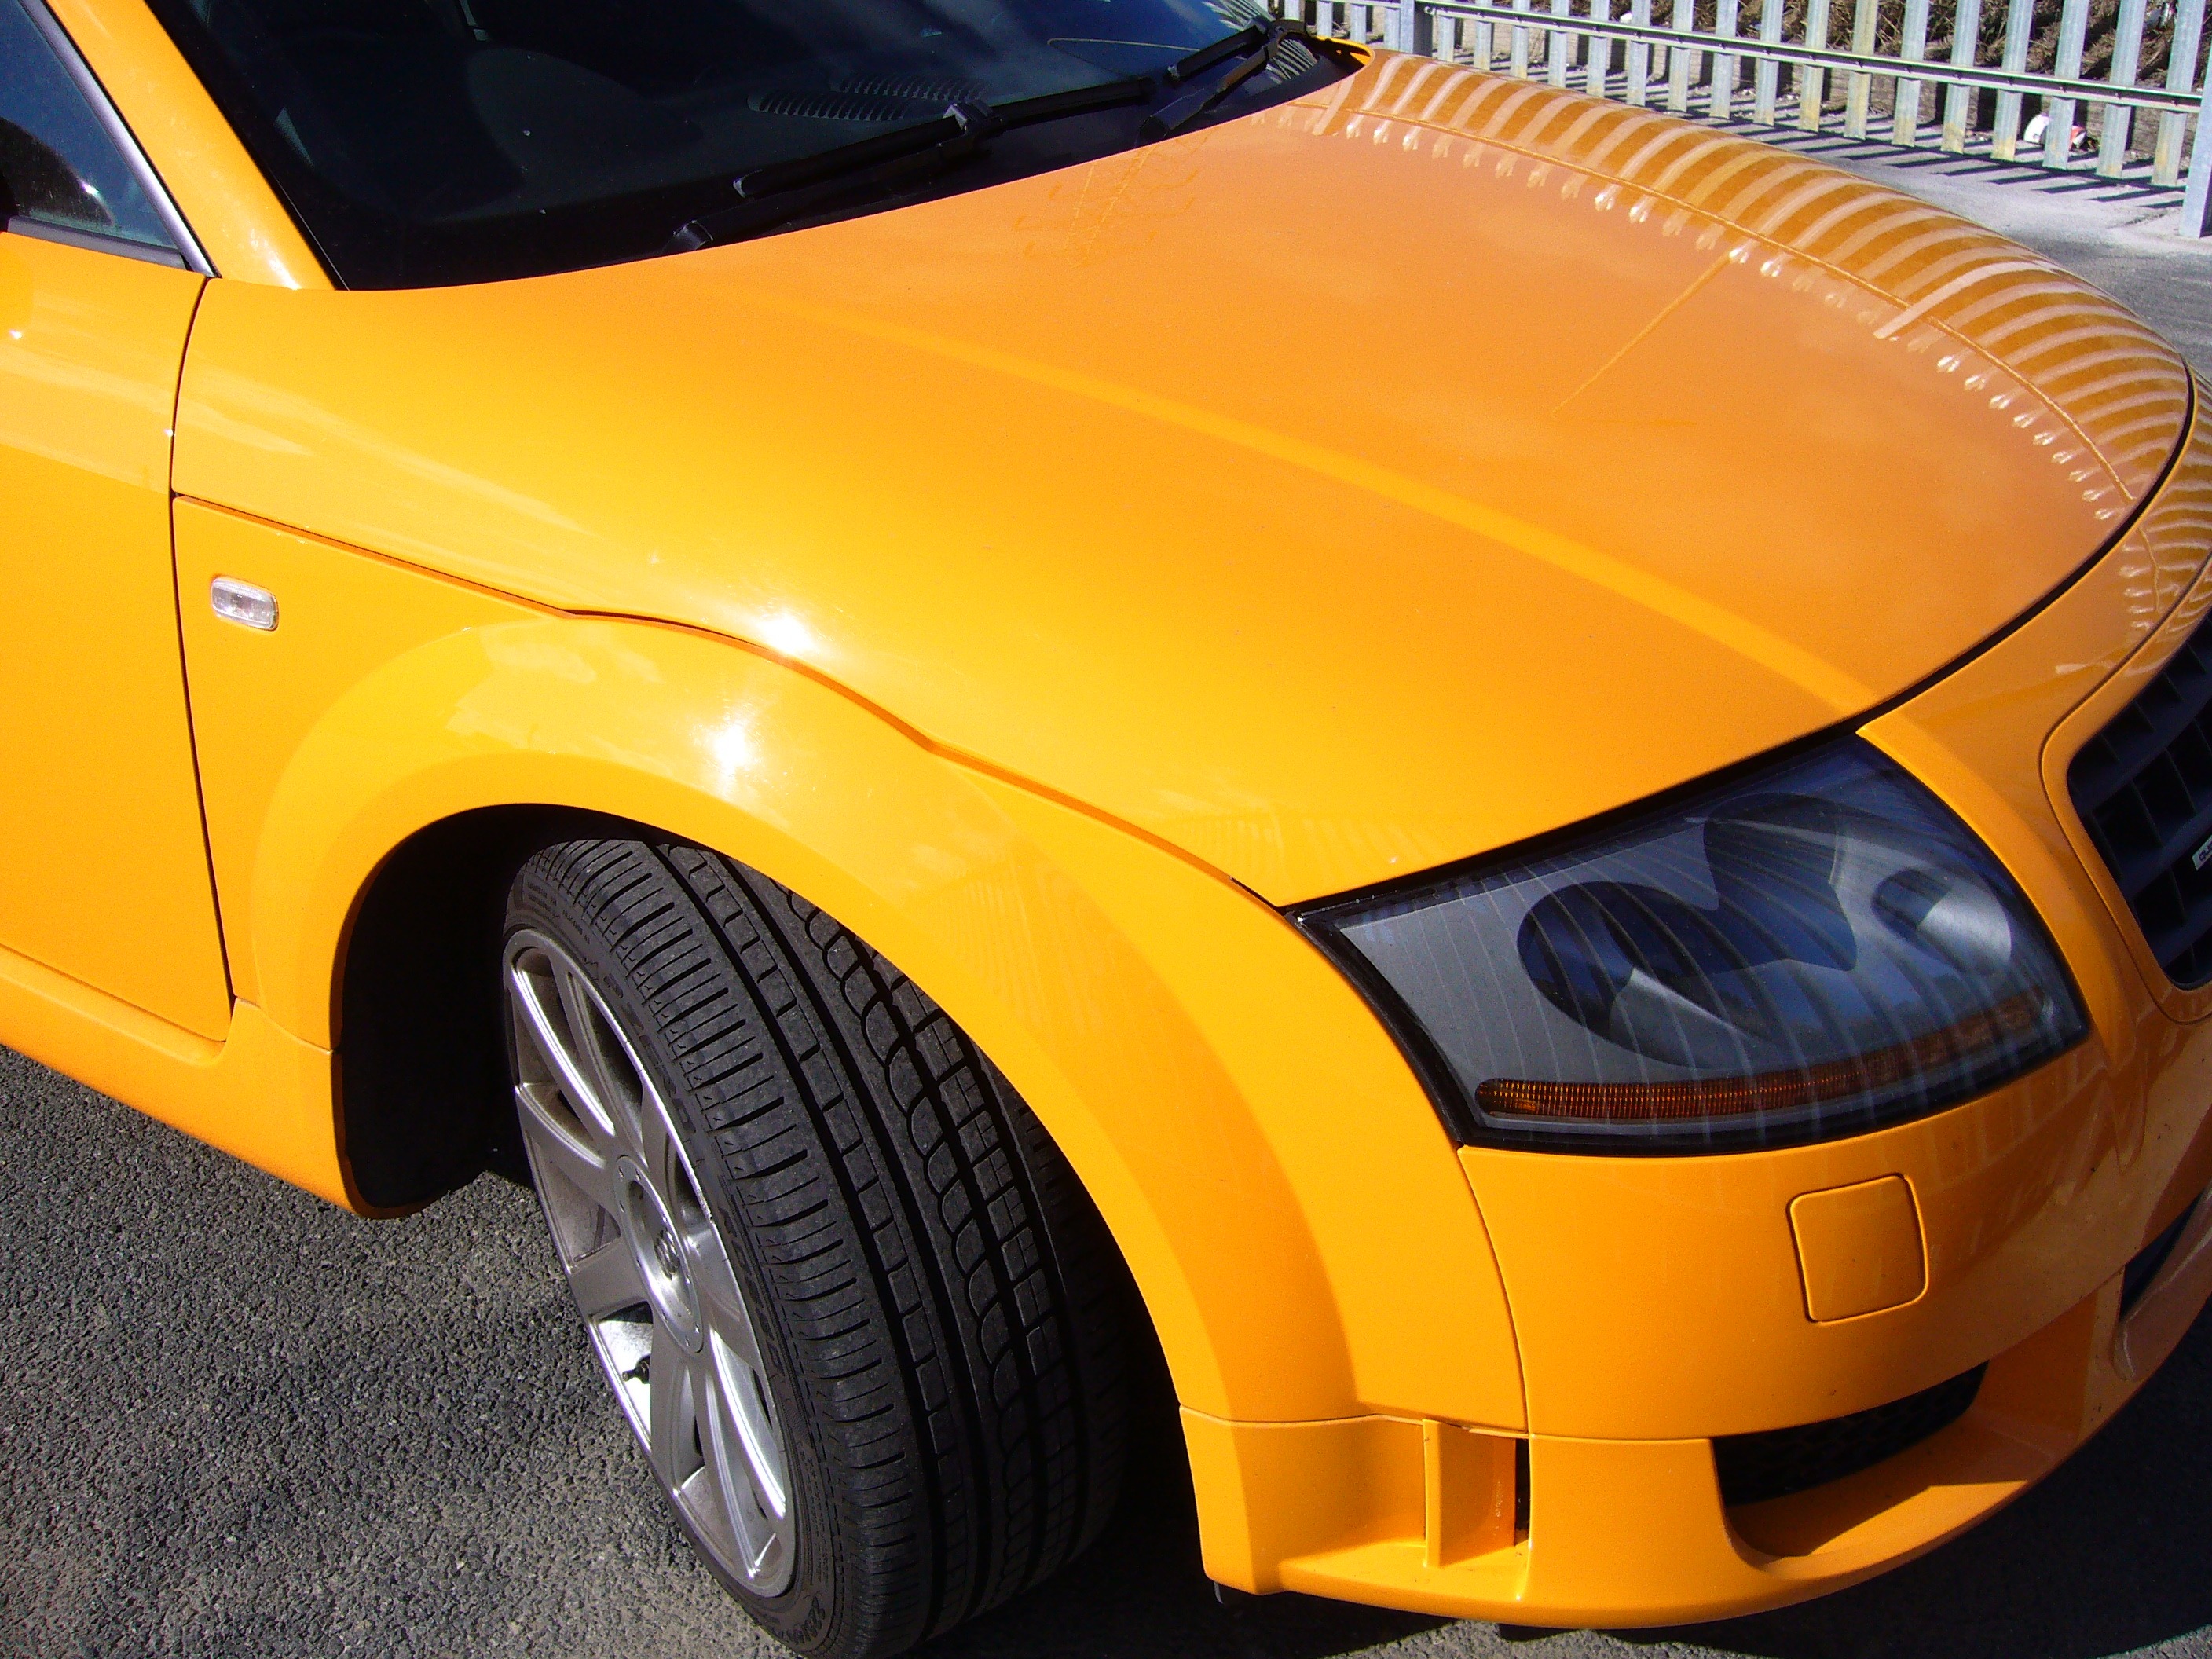
car, wheel, automobile, transportation, vehicle, yellow, sports car, bumper, rim, motor, audi, coupe, model car, audi tt, land vehicle, automobile make, automotive exterior, automotive design, family car, executive car